Big Fat Liar

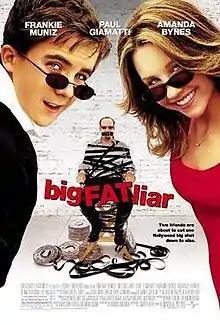
Theatrical release poster

Big Fat Liar is a 2002 American teen comedy film directed by Shawn Levy, and written by Dan Schneider from a story by Schneider and Brian Robbins. It stars Frankie Muniz, Paul Giamatti and Amanda Bynes, with a supporting cast featuring Amanda Detmer, Donald Faison, Lee Majors and Russell Hornsby.